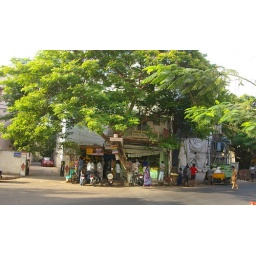
Many of the trees in chennai are covered with flowers right now.